30th International Emmy Awards

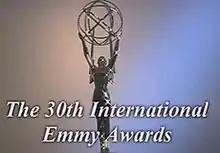

The 30th International Emmy Awards took place on November 25, 2002 in New York City and hosted by TV personality Donna Hanover. The award ceremony, presented by the International Academy of Television Arts and Sciences (IATAS), honors all programming produced and originally aired outside the United States.